Bushnell Park

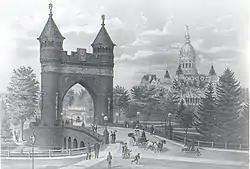
Print celebrating completion of the Soldiers and Sailors Memorial in 1886 by Kellog & Bulkeley print company

Bushnell Park in Hartford, Connecticut is the second oldest publicly funded park in the United States, after Boston Common, which was established in 1634, and converted to a park in the 1830’s. Bushnell Park was conceived by the Reverend Horace Bushnell in the mid-1850s at a time when the need for open public spaces was just starting to be recognized. Today the park comprises of green space, and is visited by over one million people each year. Paths through the park contribute to the East Coast Greenway.